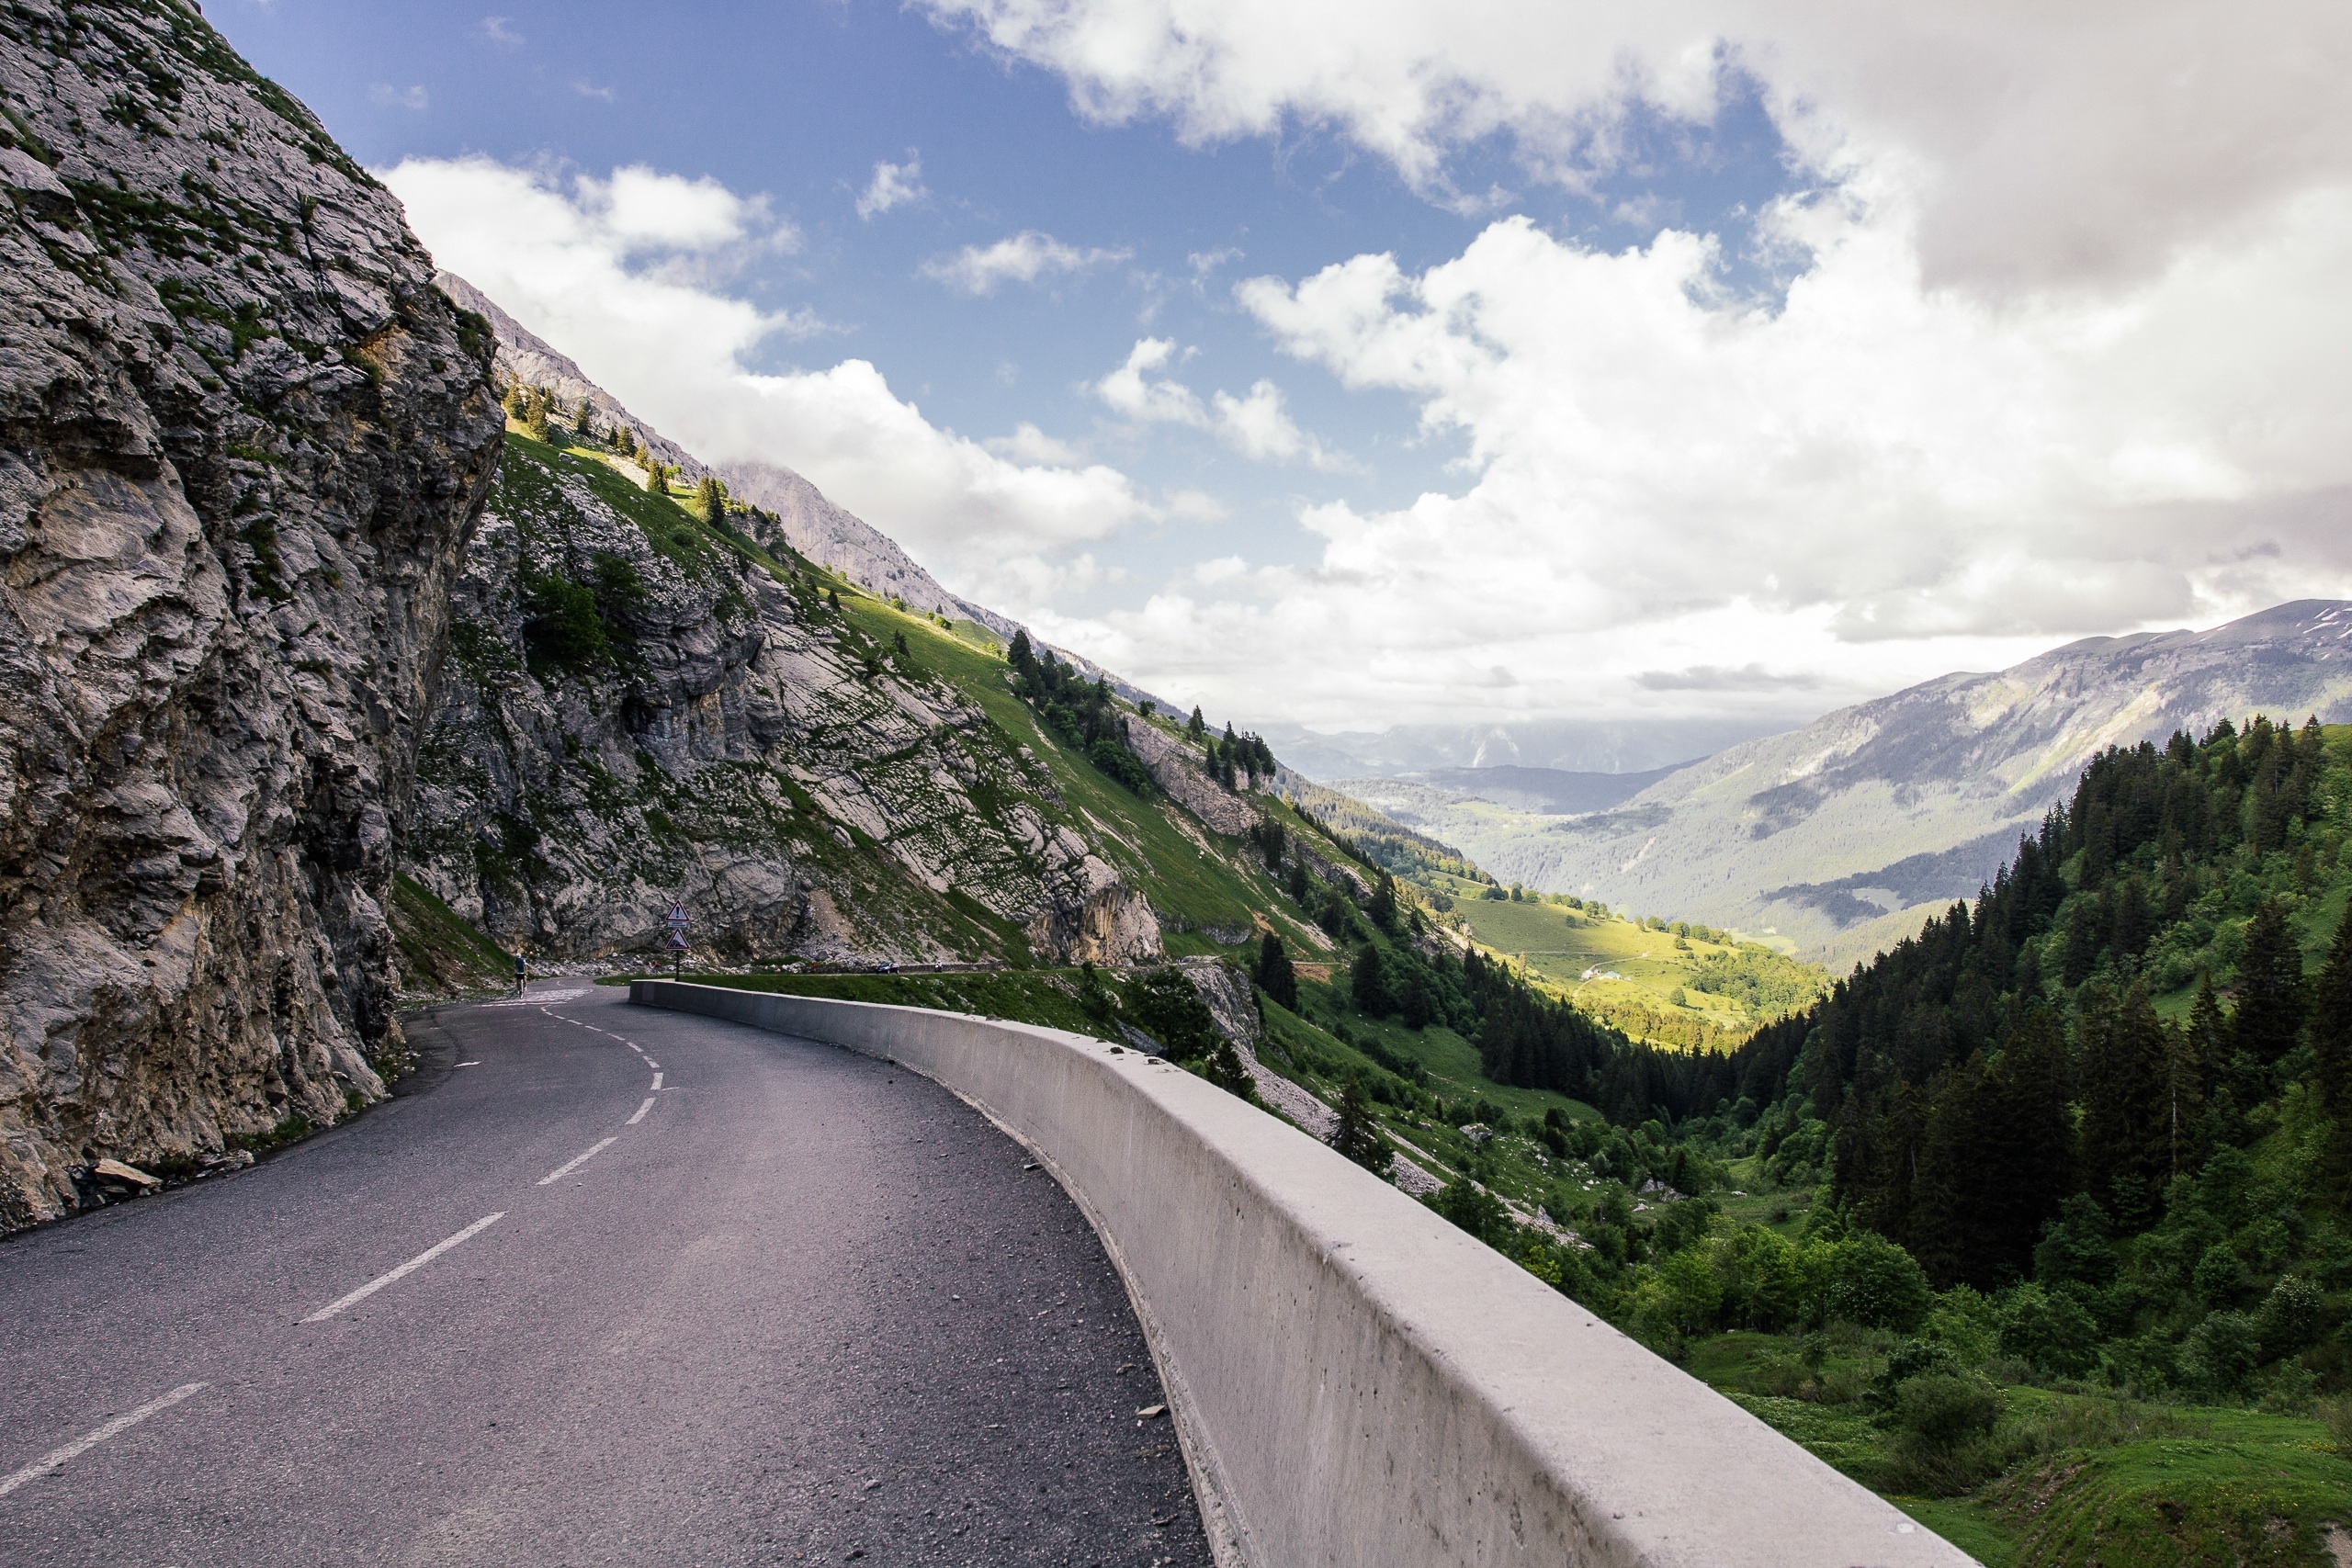
landscape, mountain, road, countryside, hill, highway, driving, valley, mountain range, fjord, highland, ridge, road trip, alps, infrastructure, plateau, landform, mountain pass, mountainous landforms